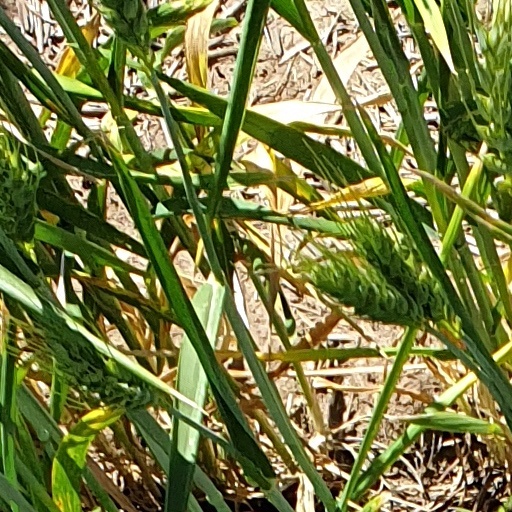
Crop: wheat